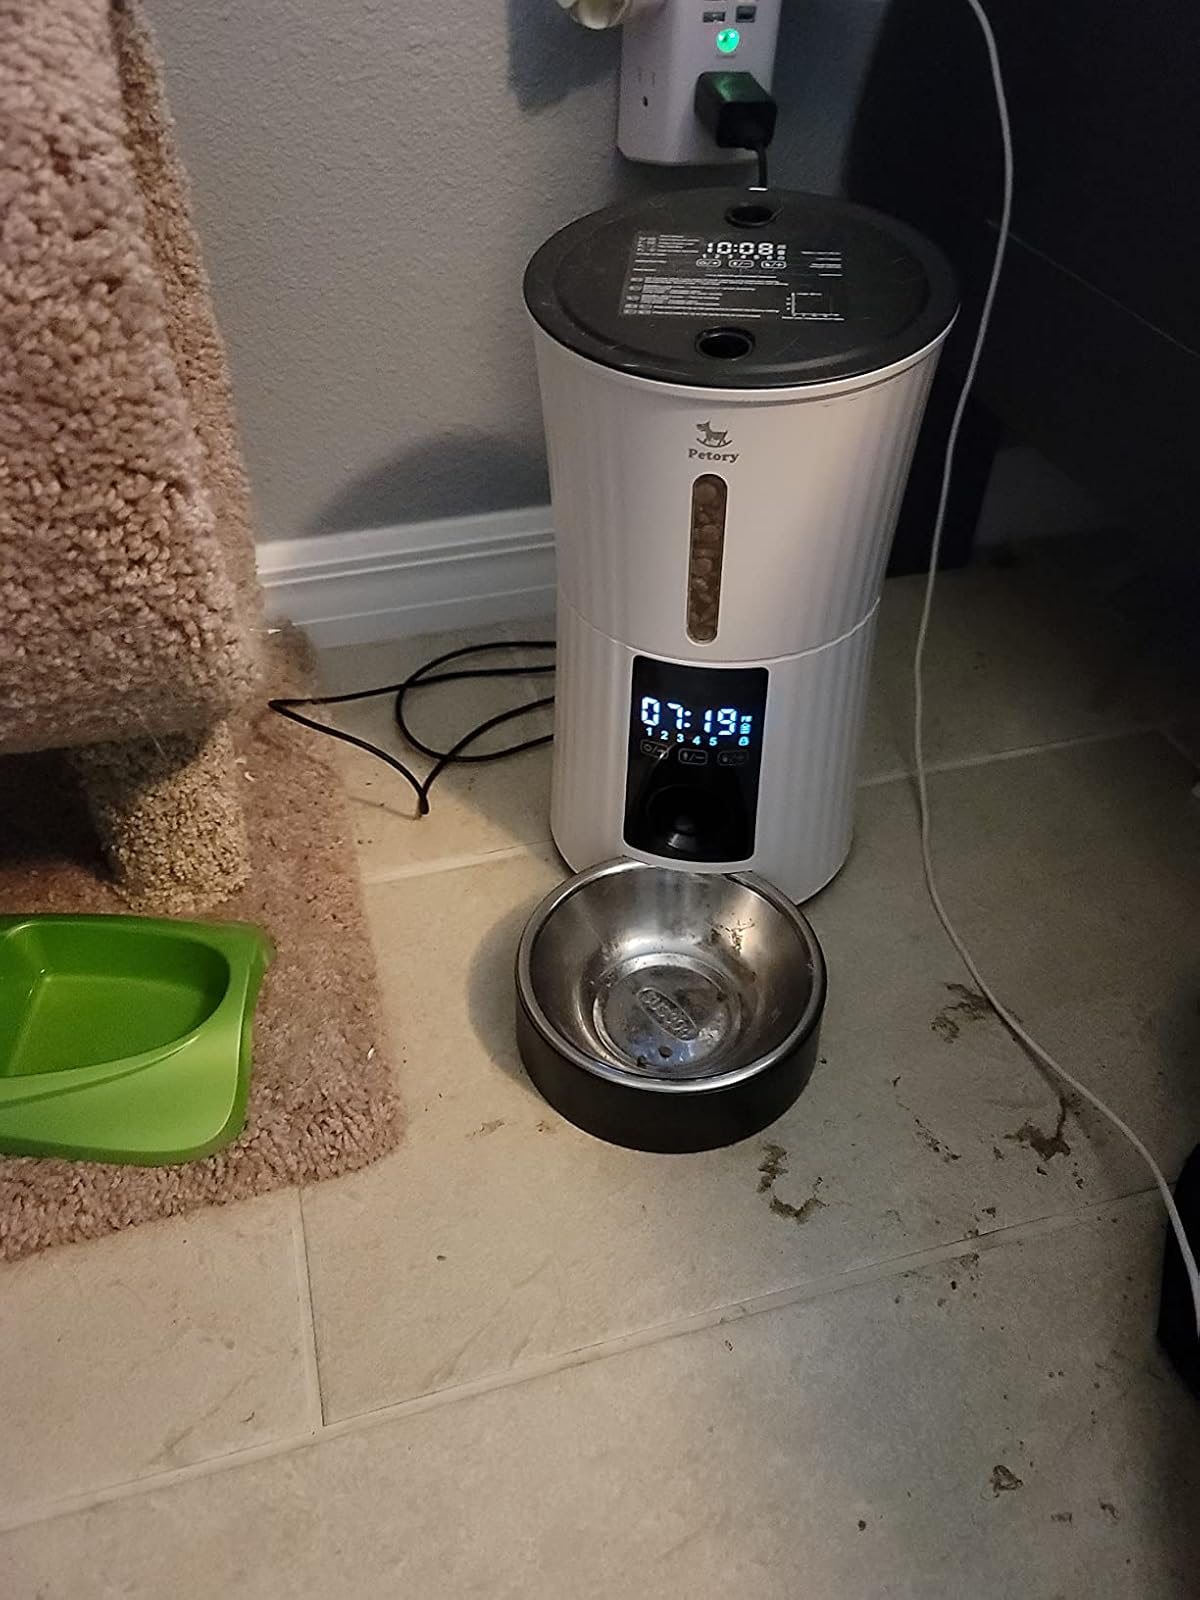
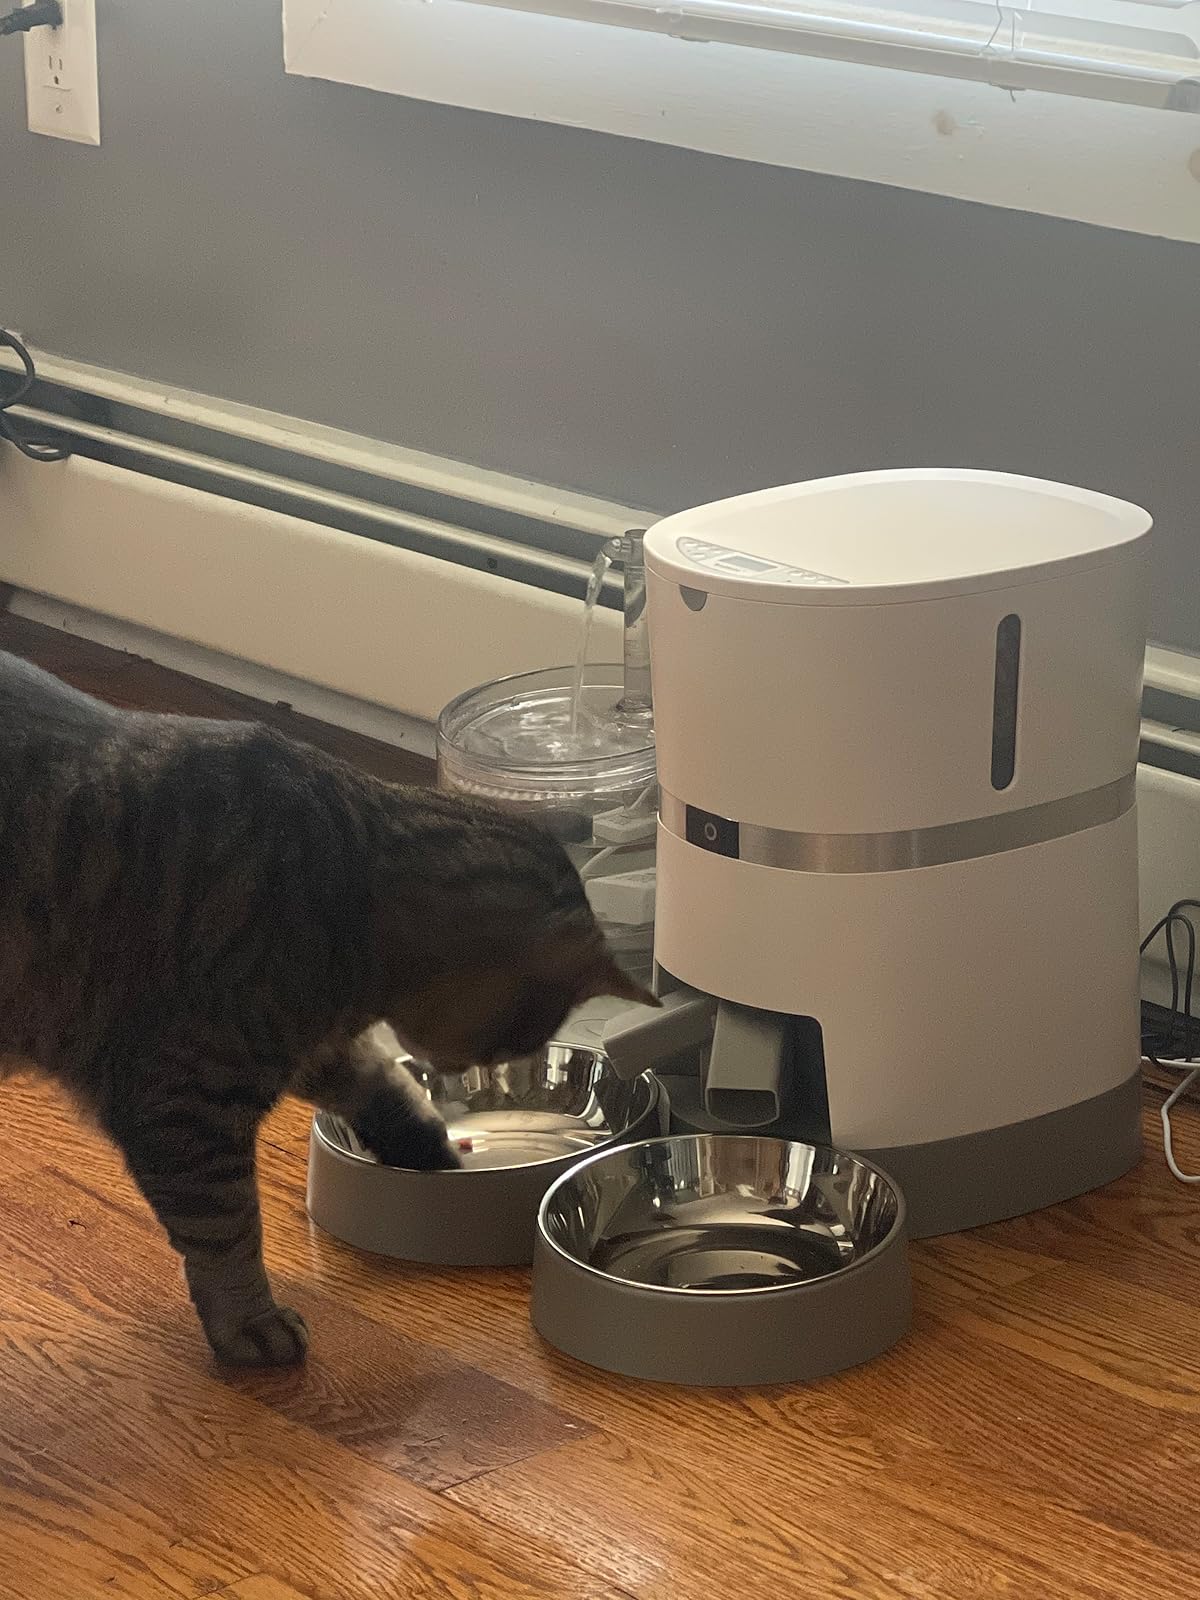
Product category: items_feeder
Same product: no